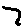
Label: 7